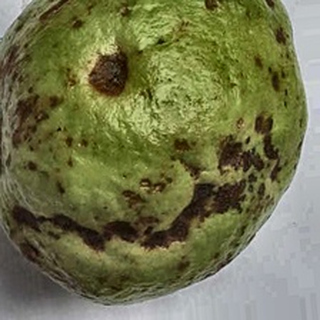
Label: guava_anthracnose